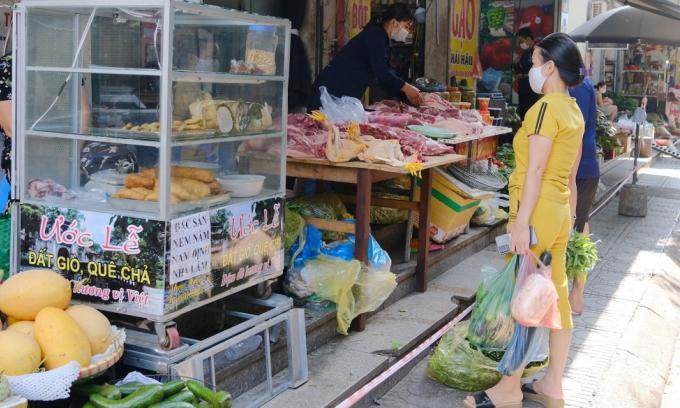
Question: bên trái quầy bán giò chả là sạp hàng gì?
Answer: bên trái quầy bán giò chả là sạp bán thịt